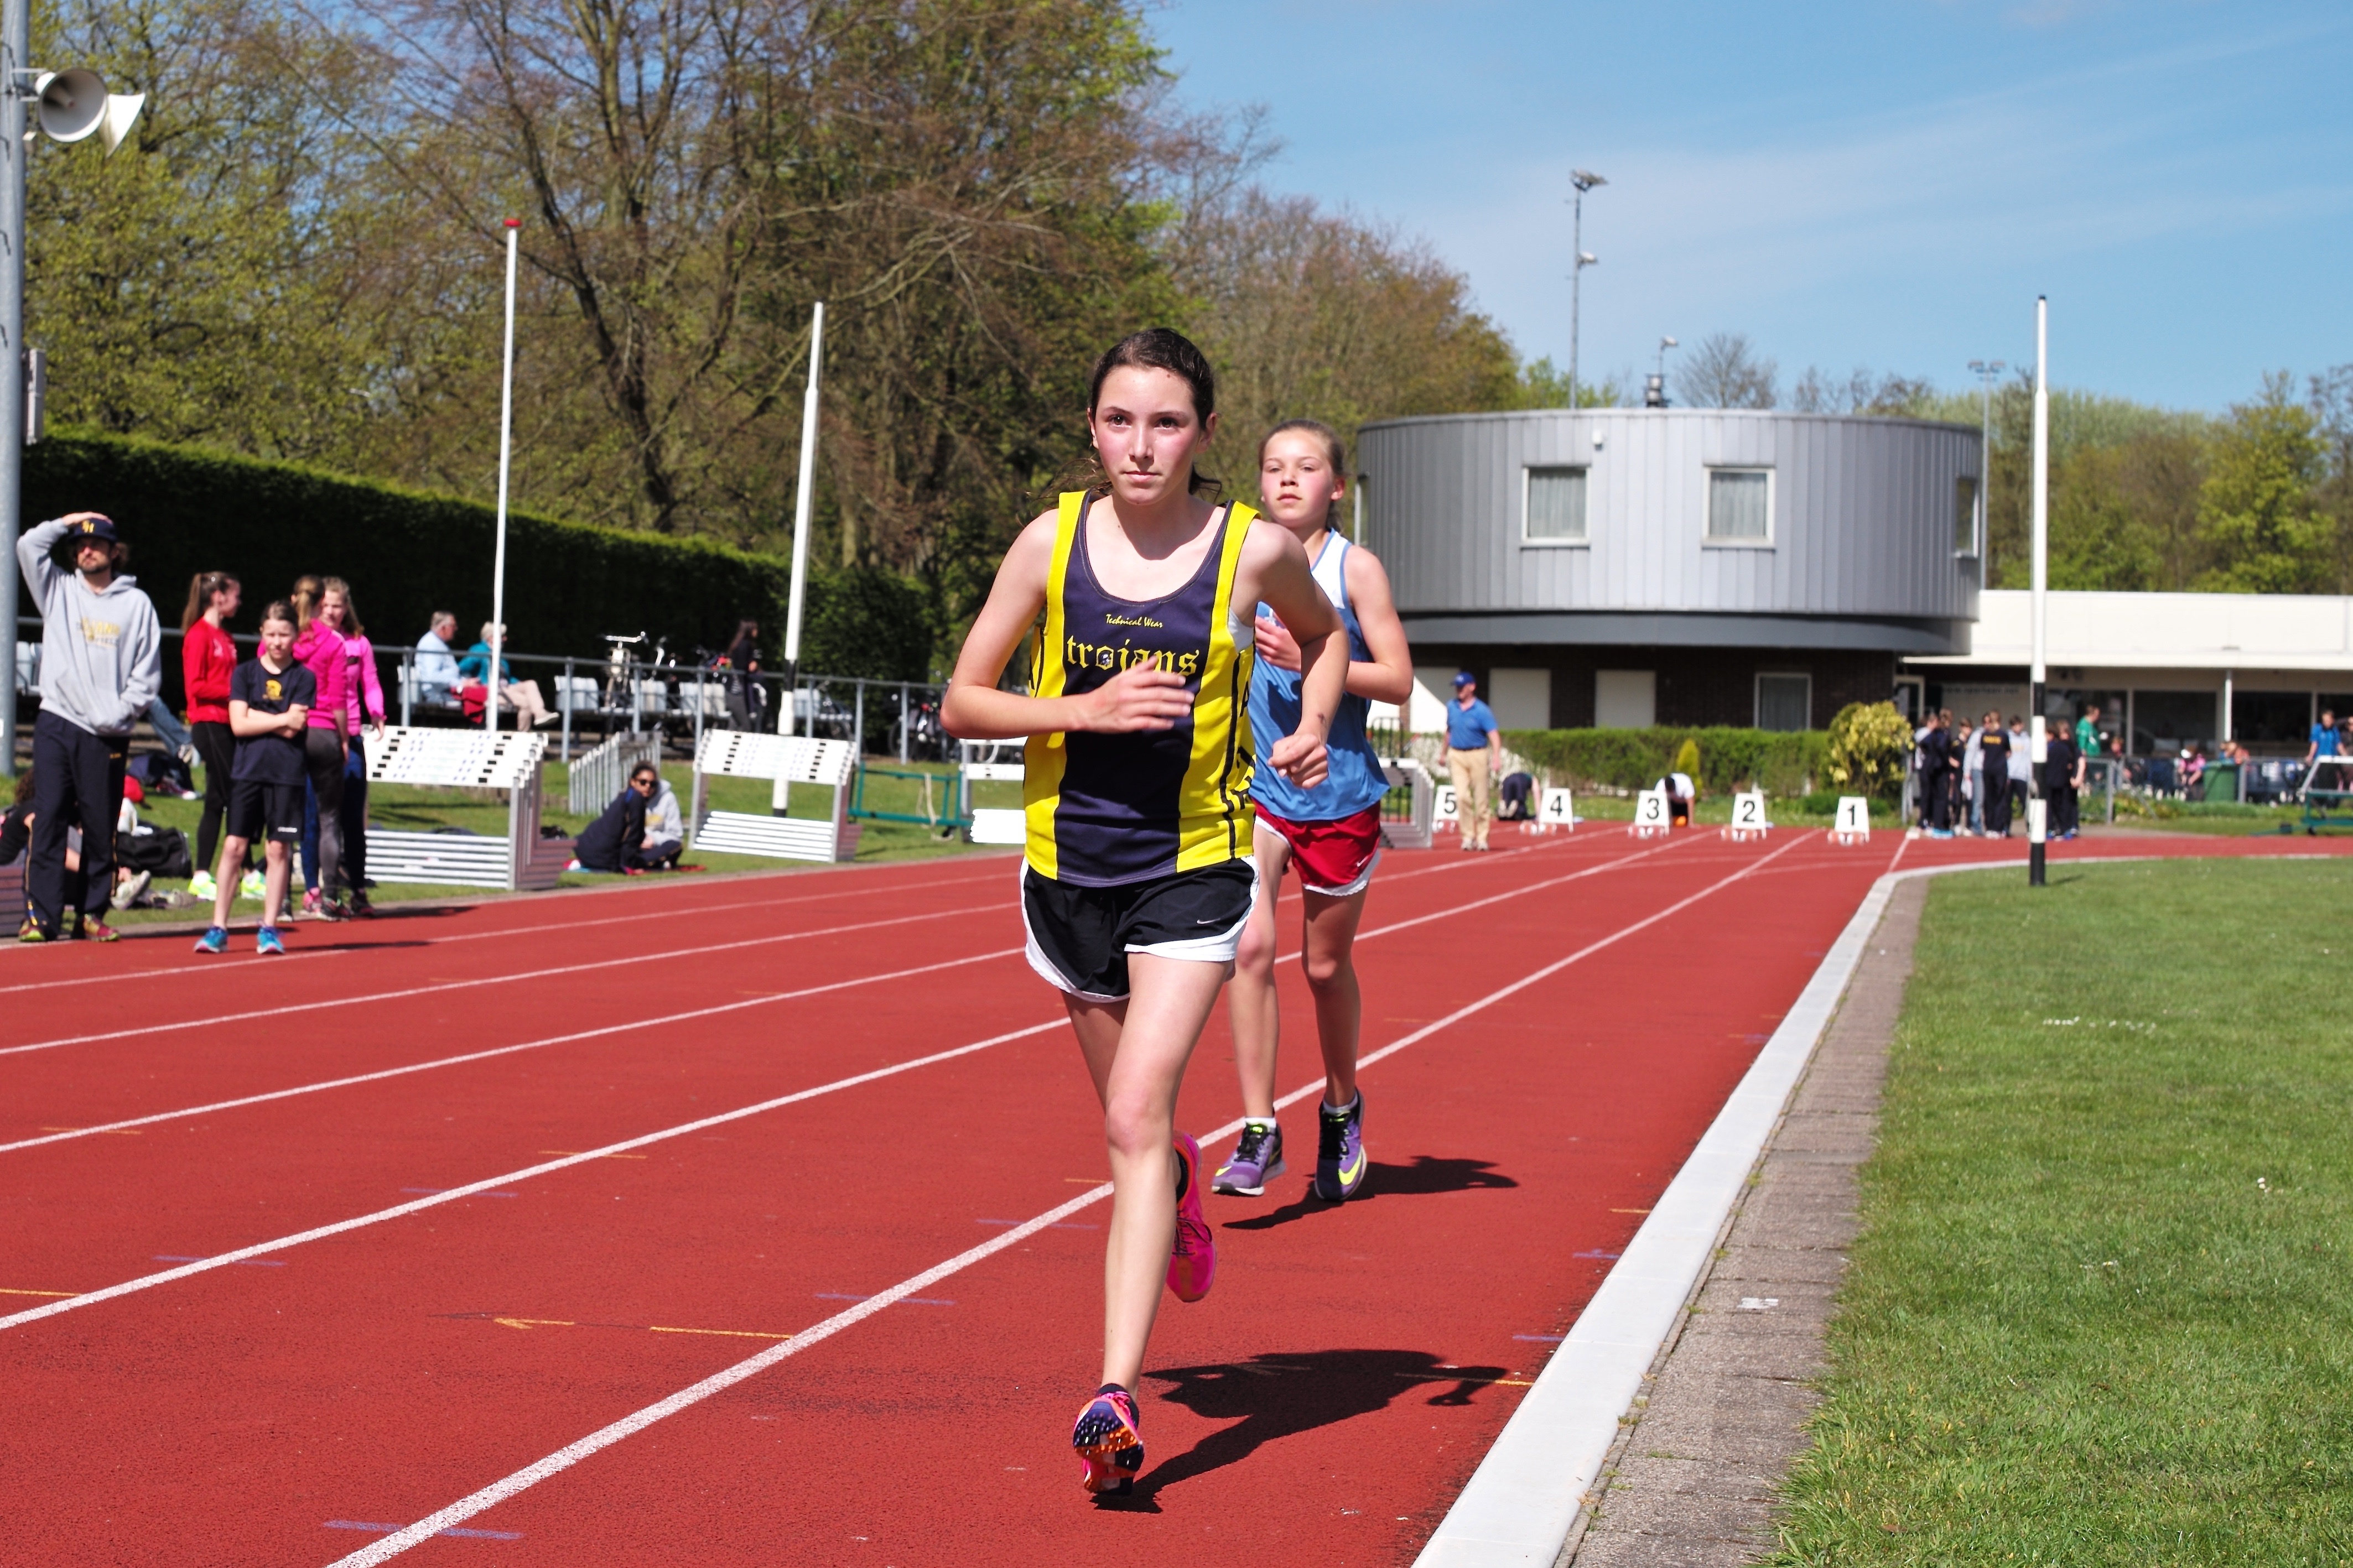
track, running, run, runner, ash, race, competition, holland, hague, netherlands, international, girls, m, american, sports, boys, 50, school, runners, endurance, junior, leica, 240, summilux, varsity, athletics, meet, sprint, physical exercise, human action, endurance sports, duathlon, track and field athletics, heptathlon, middle distance running, 800 metres, 4 100 metres relay